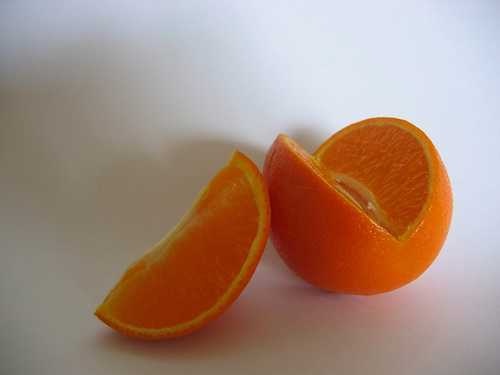
Label: Orange